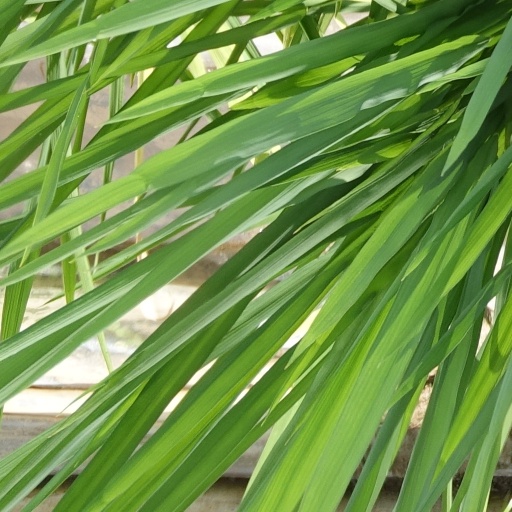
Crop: rice